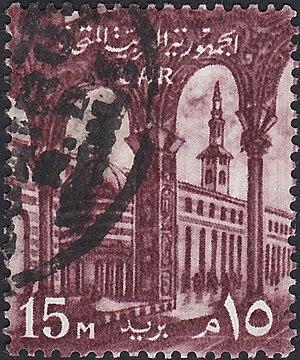
Timbre de la République arabe unie, 15M, émission de 1959. العربية: طابع بريدي للجمهورية العربية المتحدة يظهر عليه الجامع الأموي - أصدر عام 1959.